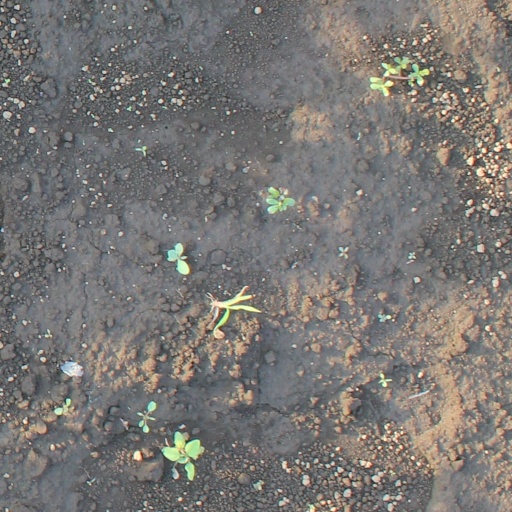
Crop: soybean